Hottah Lake

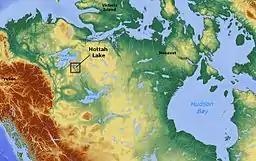

Hottah Lake is the sixth largest lake in the Northwest Territories, Canada.